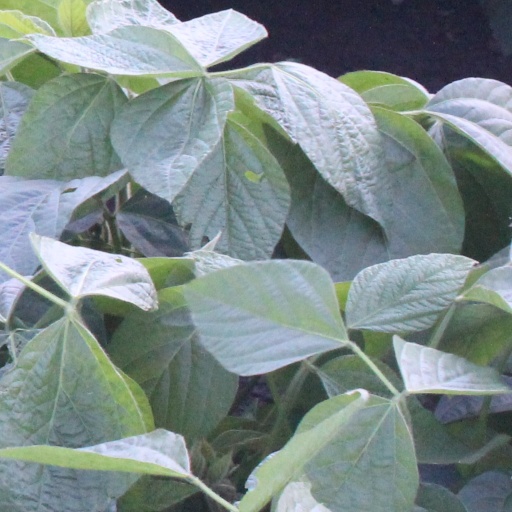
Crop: soybean